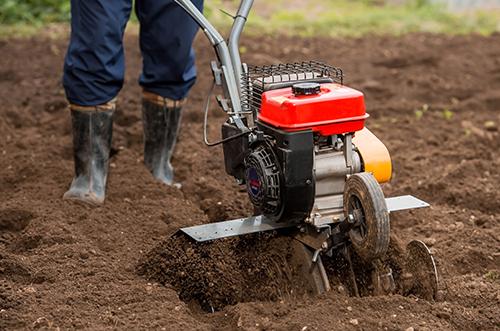
Mkulima akiwa anatumia mashine ndogo ya kulimia yenye rangi nyekundu, kuandaa sehemu ya shamba lake kwa ajili ya kupanda mazao tofauti. Mashine hii inafanya kazi kwa ufanisi na hurahisisha kazi, kuokoa muda na kupunguza nguvu kazi ya mikono, hivyo kuongeza uzalishaji katika kilimo.